Great Missenden

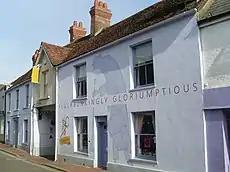
The Roald Dahl Museum and Story Centre, located at 81–83 High Street, Great Missenden

There are two tiers of local government covering Great Missenden, at parish and unitary authority level: Great Missenden Parish Council and Buckinghamshire Council.